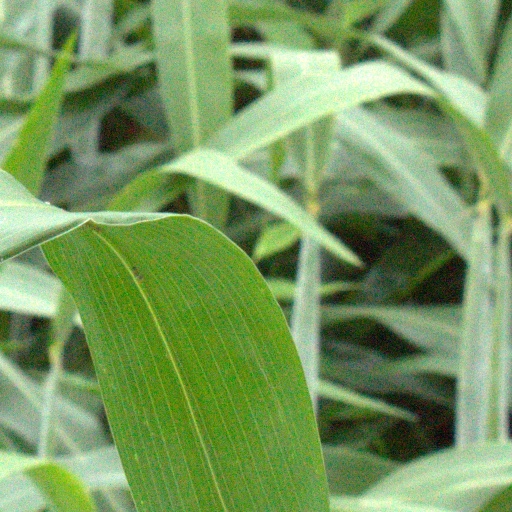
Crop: sorghum